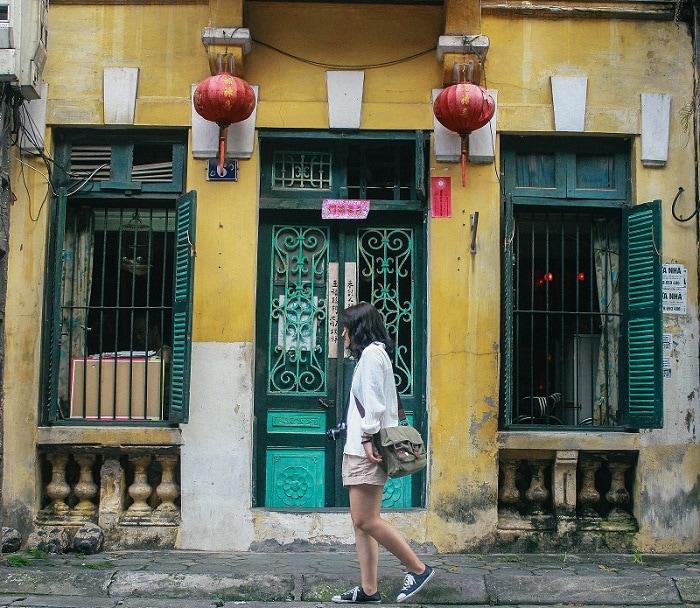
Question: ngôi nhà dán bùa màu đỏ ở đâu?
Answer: ở dưới chiếc lồng đèn bên phải bức ảnh